Corona Australis

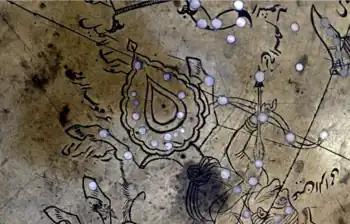
Corona Australis on The Manuchihr Globe, Adilnor Collection, Sweden.

Corona Australis may have been recorded by ancient Mesopotamians in the MUL.APIN, as a constellation called MA.GUR ("The Bark"). However, this constellation, adjacent to SUHUR.MASH ("The Goat-Fish", modern Capricornus), may instead have been modern Epsilon Sagittarii. As a part of the southern sky, MA.GUR was one of the fifteen "stars of Ea".